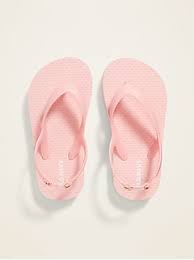
Waste category: shoes